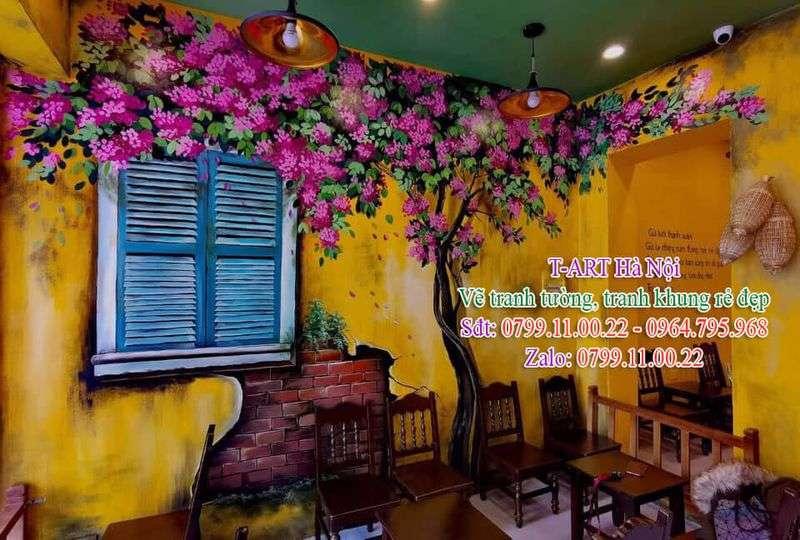
có những bộ bàn ghế gỗ xuất hiện ở bên trong quán